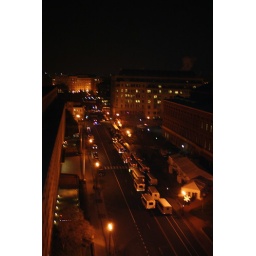
Buses line up at the building musuem for the Commander in Chief's ball